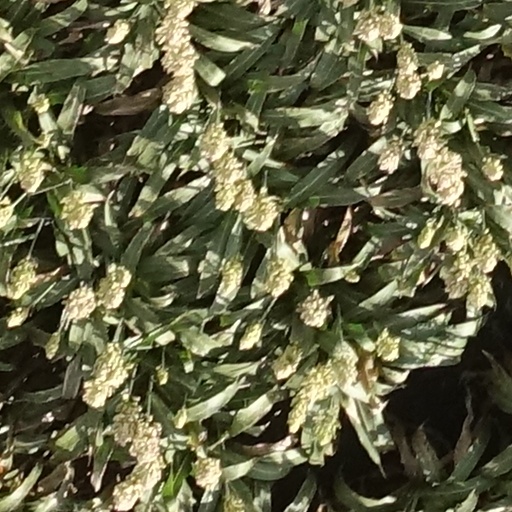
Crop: sorghum